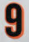
Number: 9